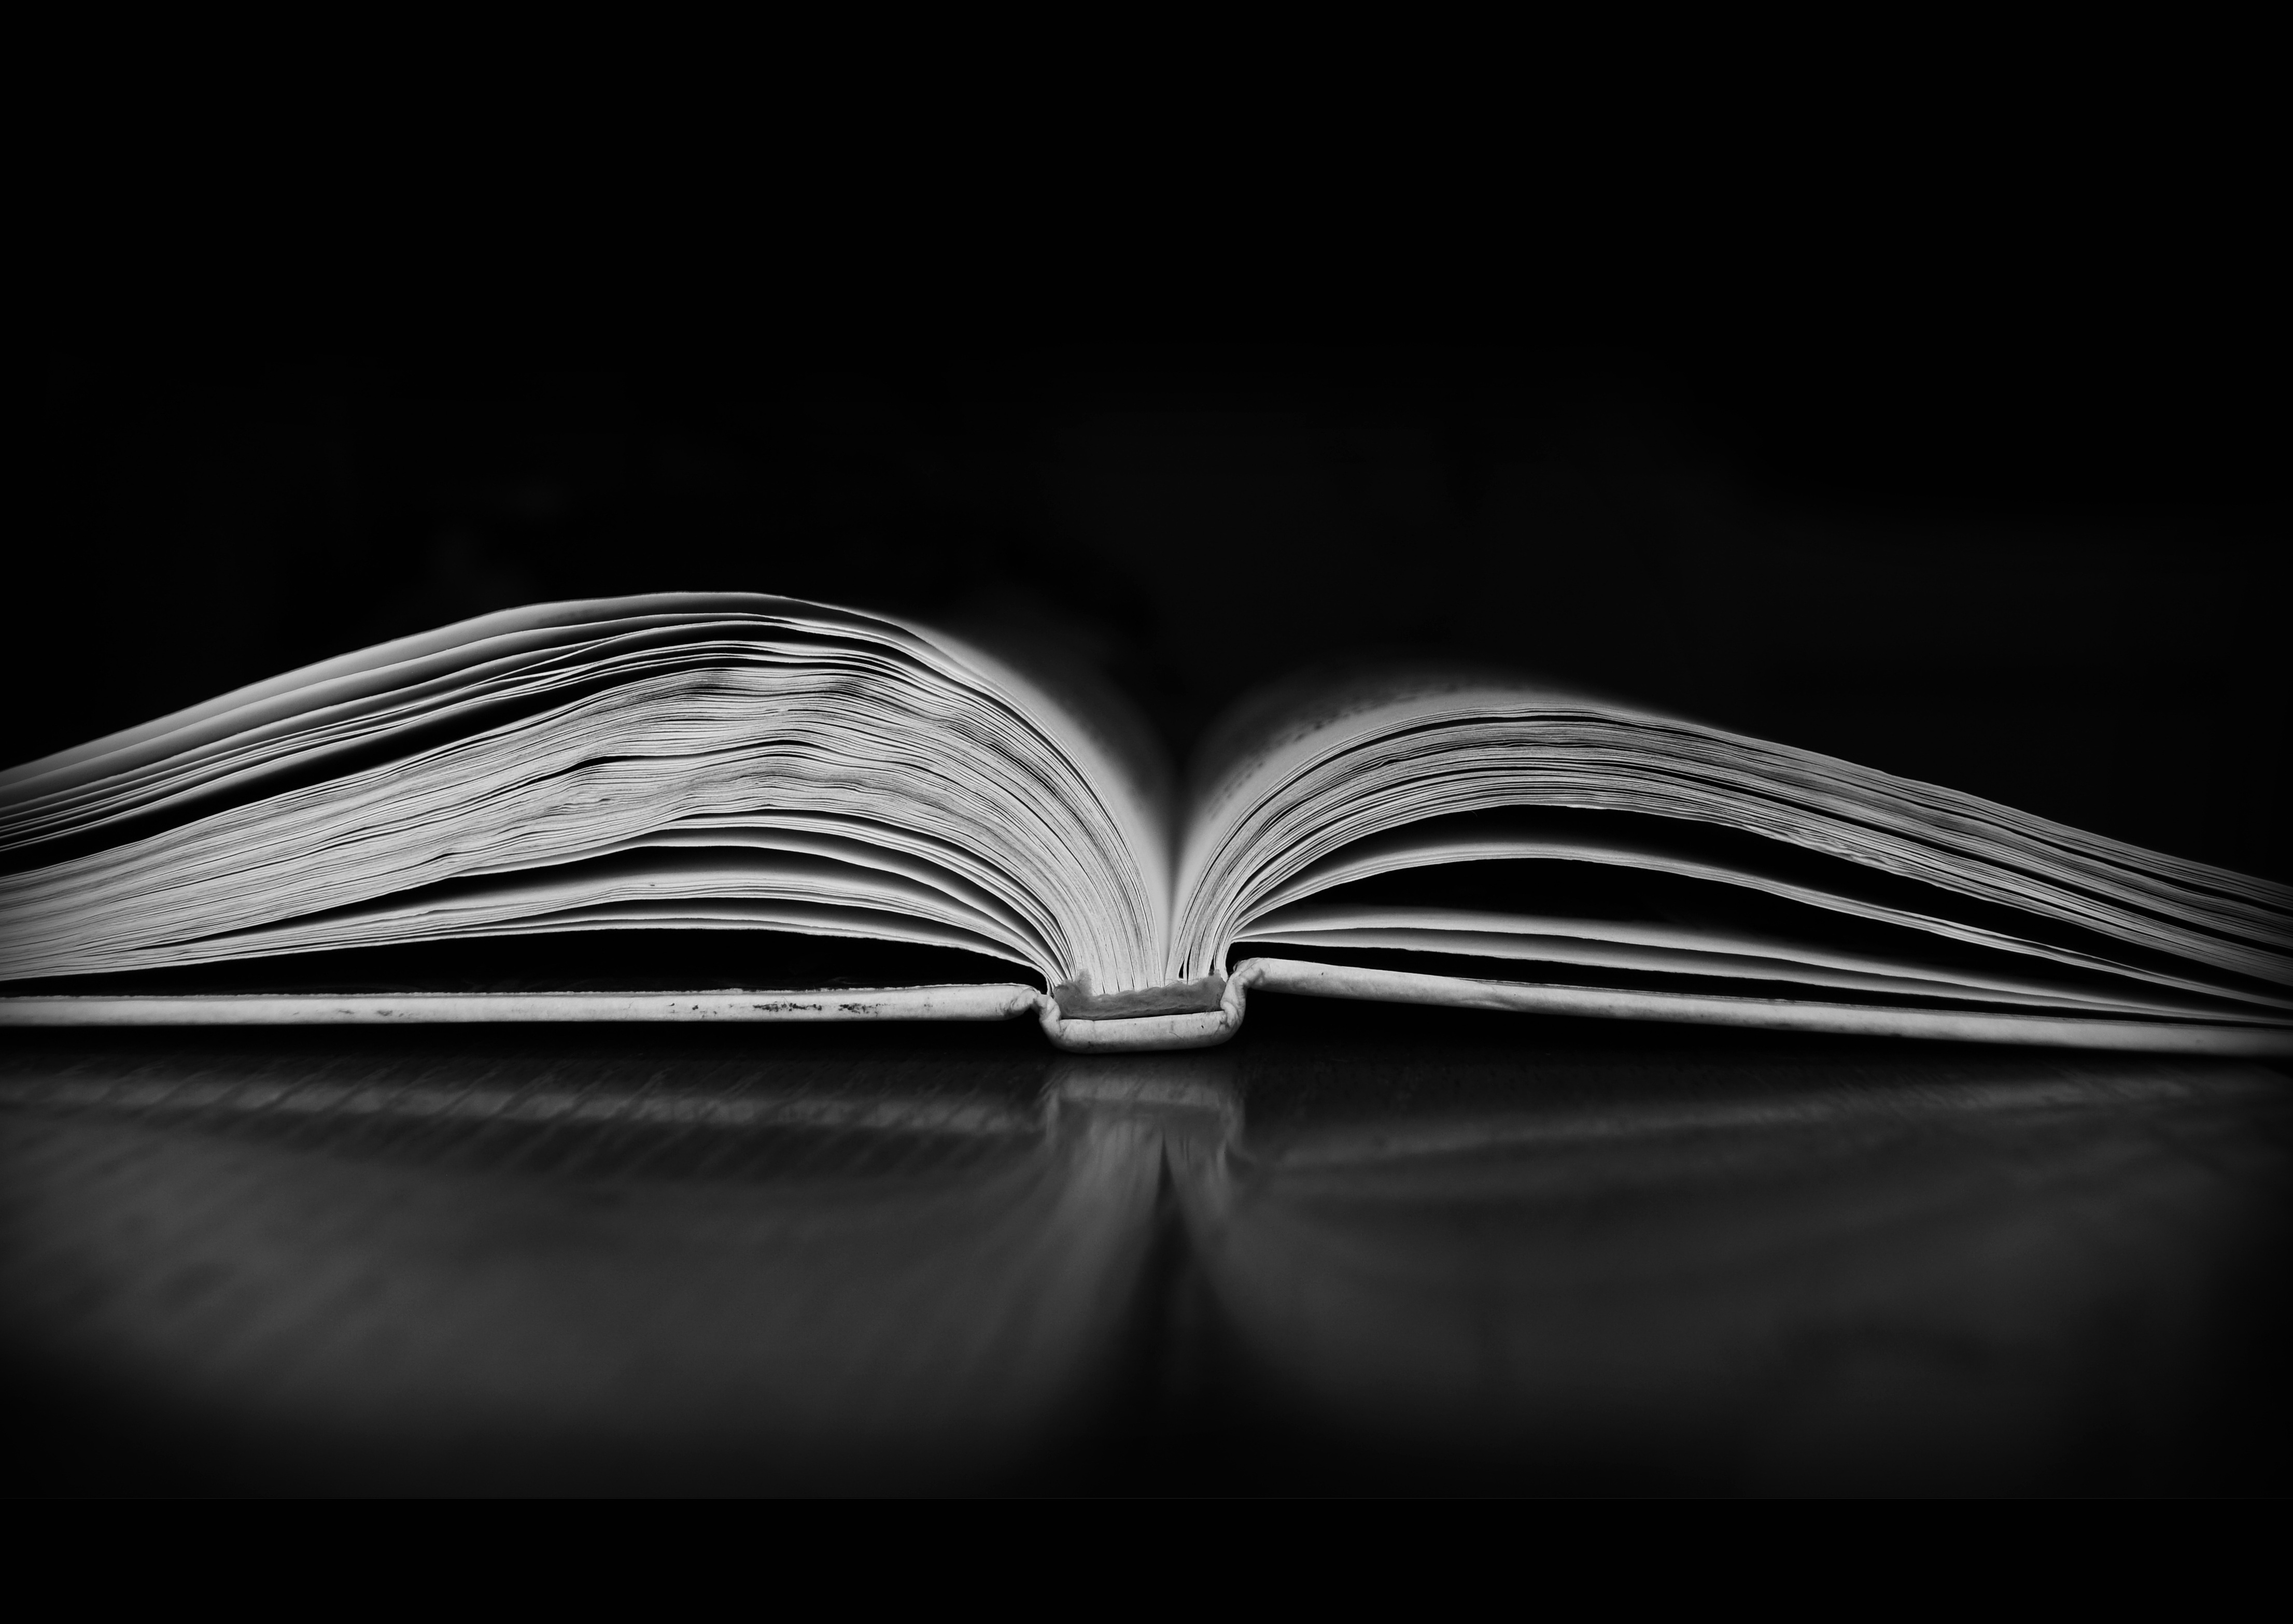
book, wing, black and white, photography, line, darkness, nikon, black, monochrome, close up, symmetry, macro photography, still life photography, monochrome photography, computer wallpaper, book in the dark